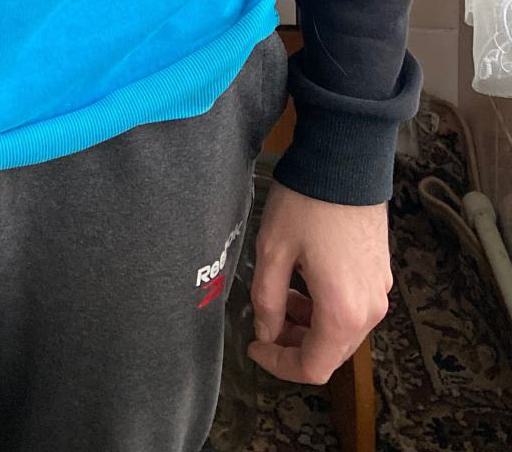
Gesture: no_gesture